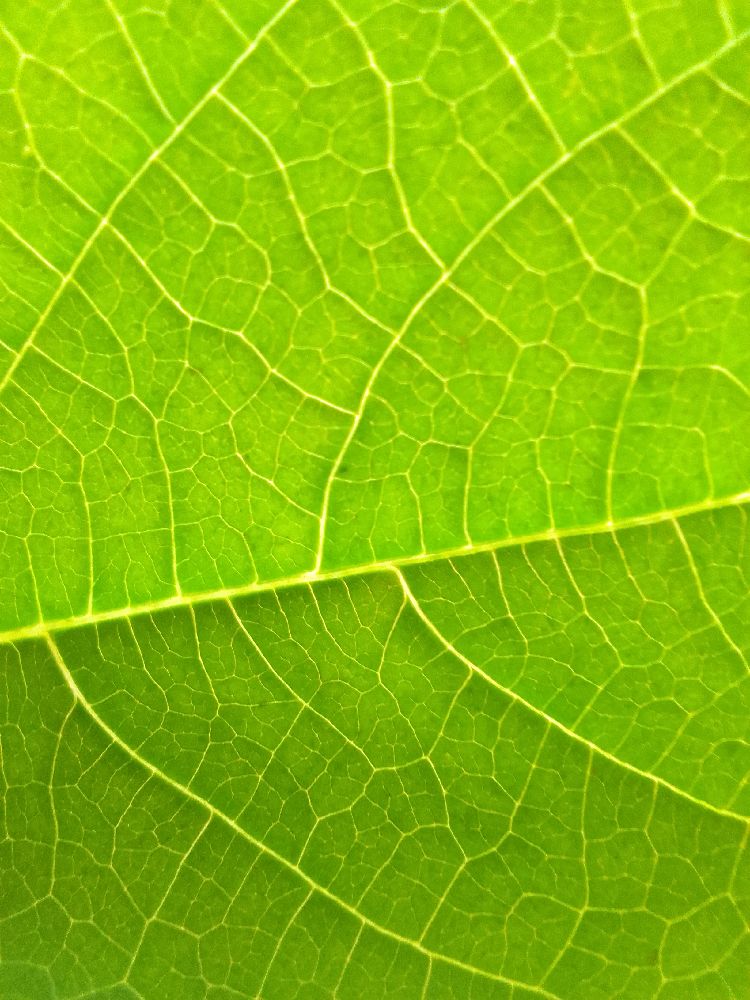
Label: healthy